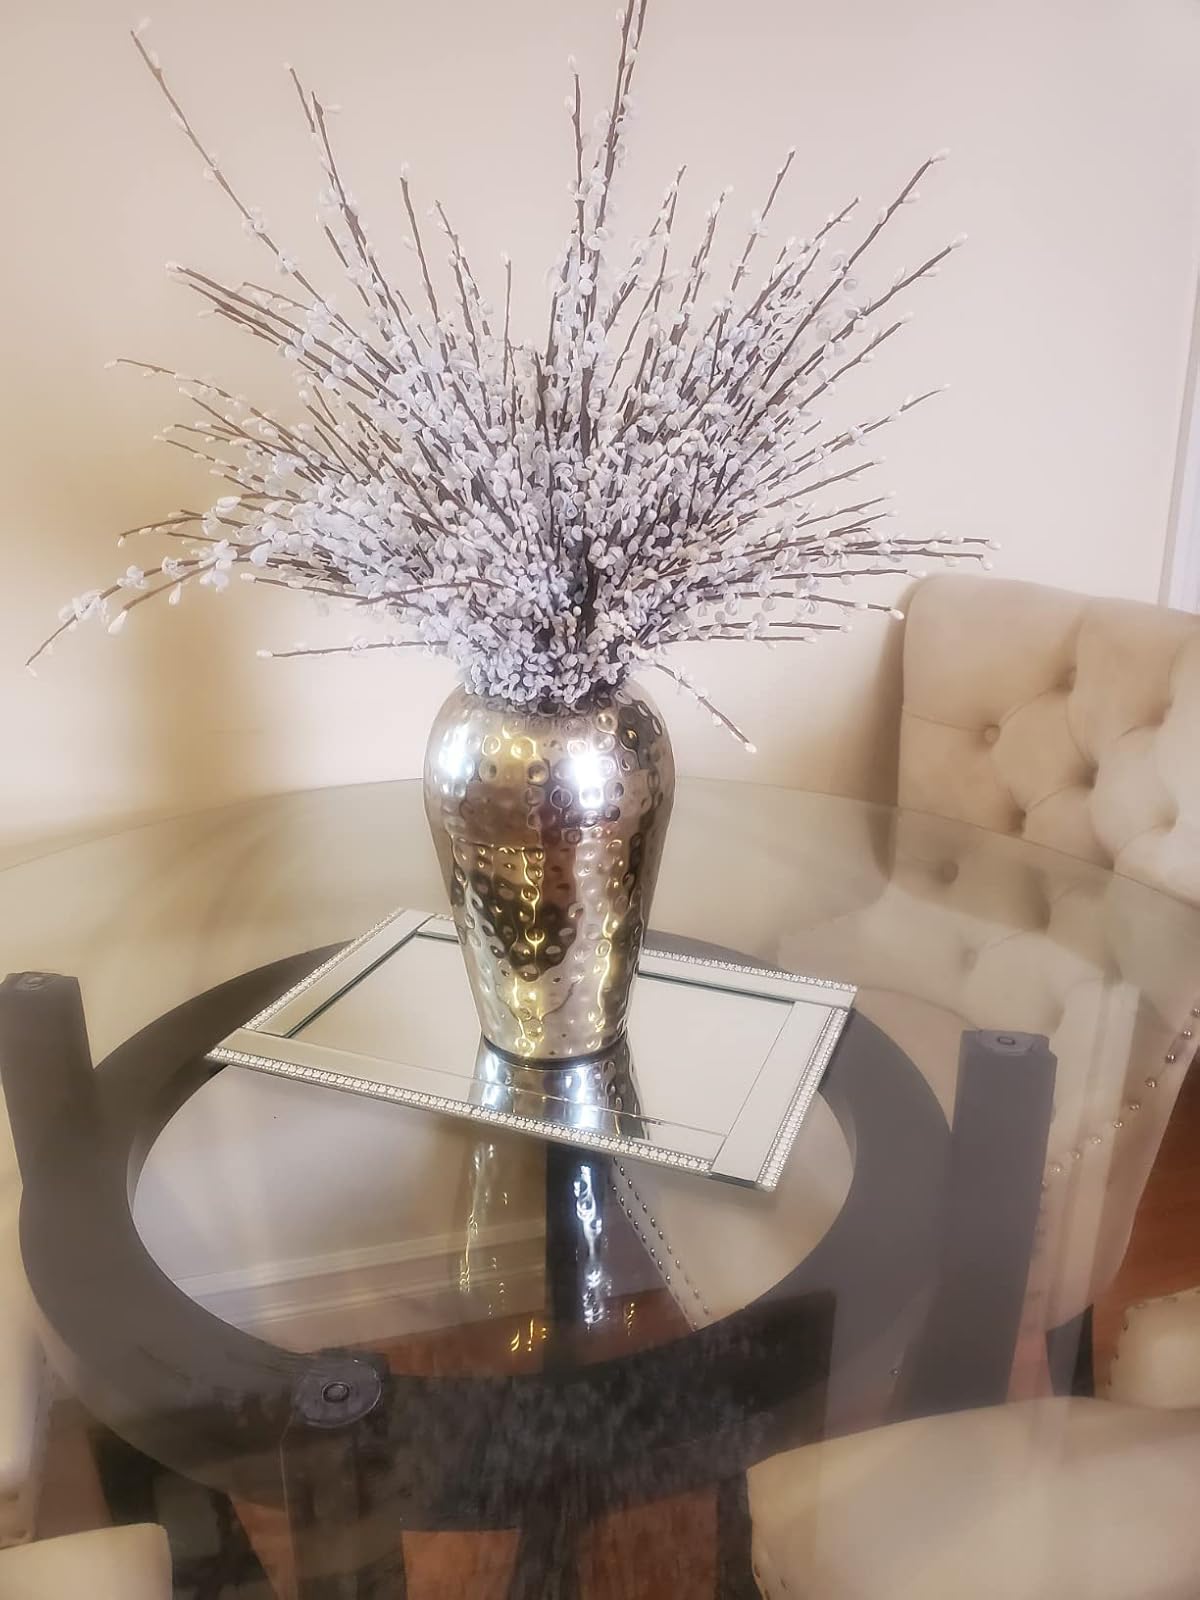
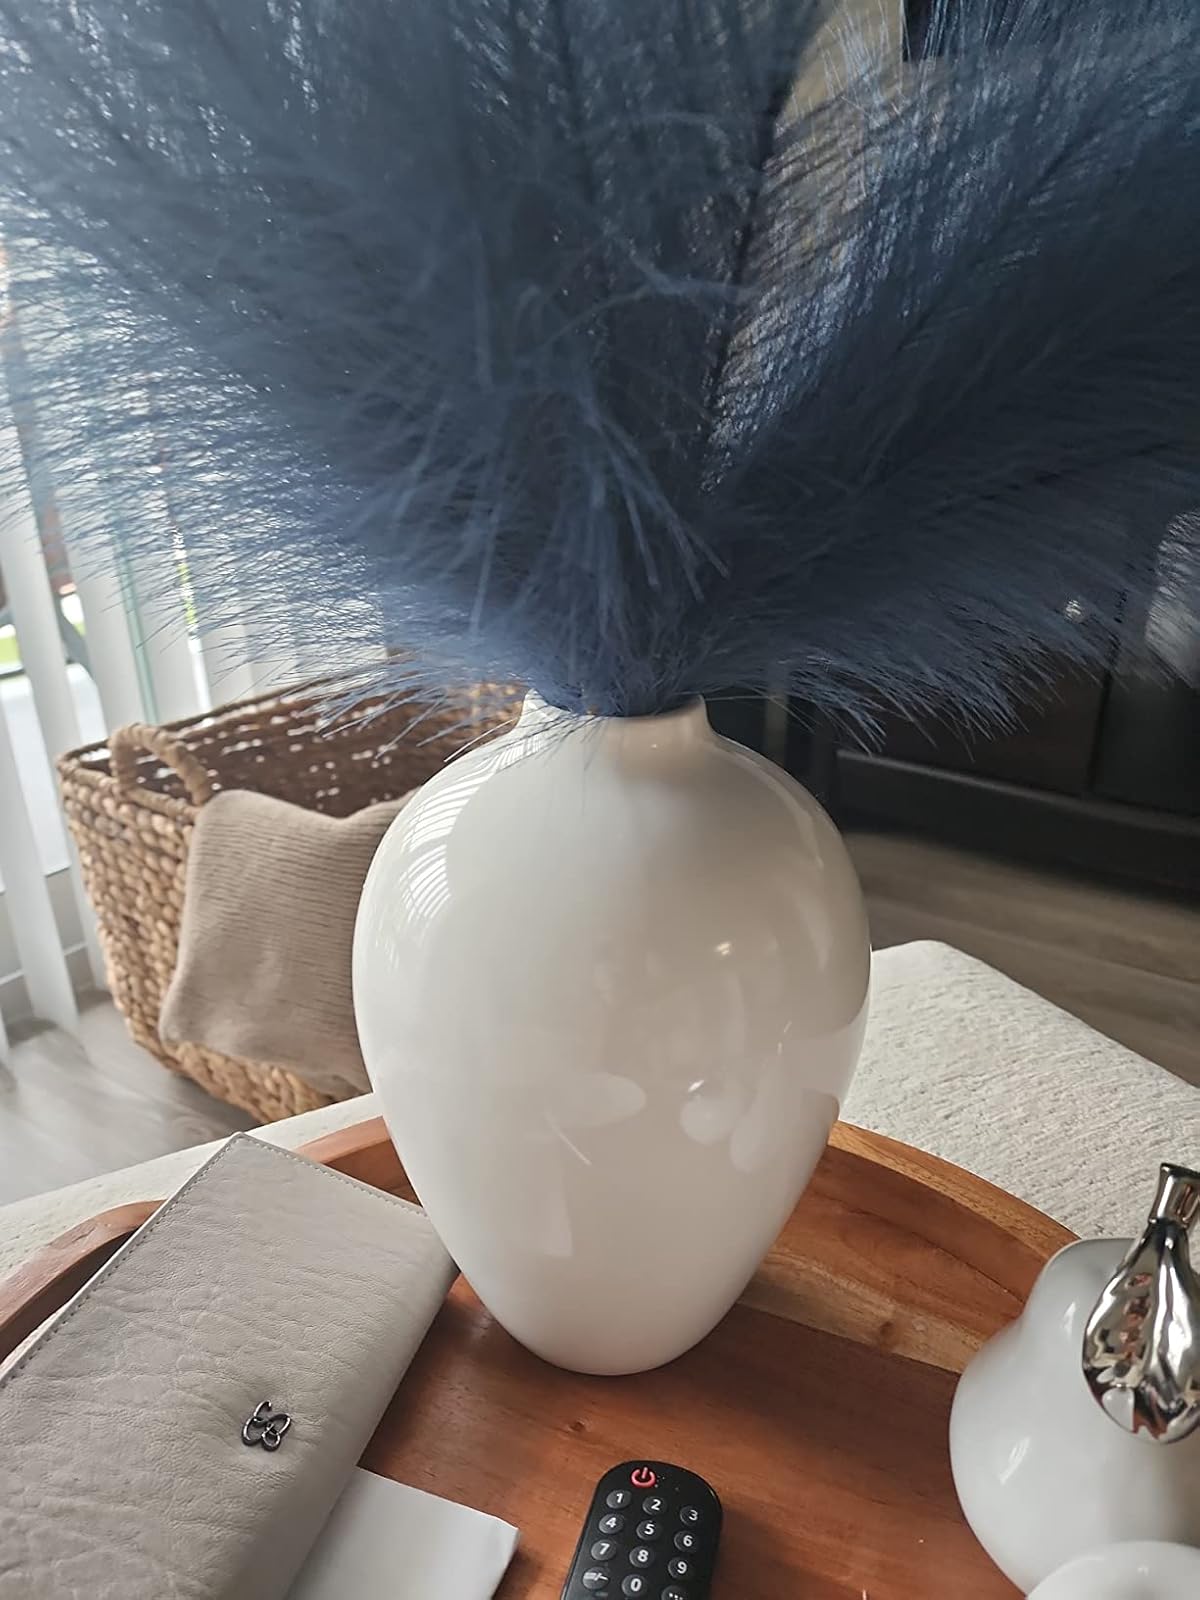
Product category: vase
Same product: no